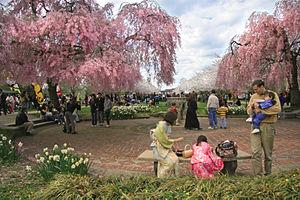
L'arboretum du centenaire des États-Unis est situé au Centre d'horticulture à Philadelphie au parc Fairmount, au coin sud-est de Belmont et Montgomery Drives. L'arboretum contient des spécimens d'arbres et d'arbustes en provenance d'Asie, d'Europe et d'Amérique du Nord. Beaucoup furent plantés en 1876 pour l'Exposition universelle de 1876. À proximité se trouve le Shofuso Japanese House and Garden, de style traditionnel japonais. L'arboretum du centenaire accueille les festivités du Festival des cerisiers en fleurs Subaru de Philadelphie produit par la Société nippo-américaine du Grand Philadephie.